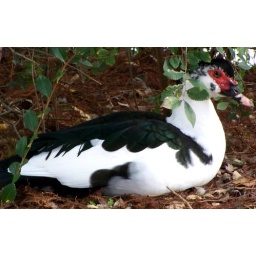
Just a cute duck that hangs out by the lake near my apartment.